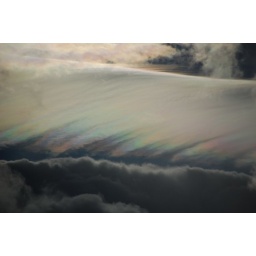
Rainbow within cloud formation as seen through poloraized windows of van